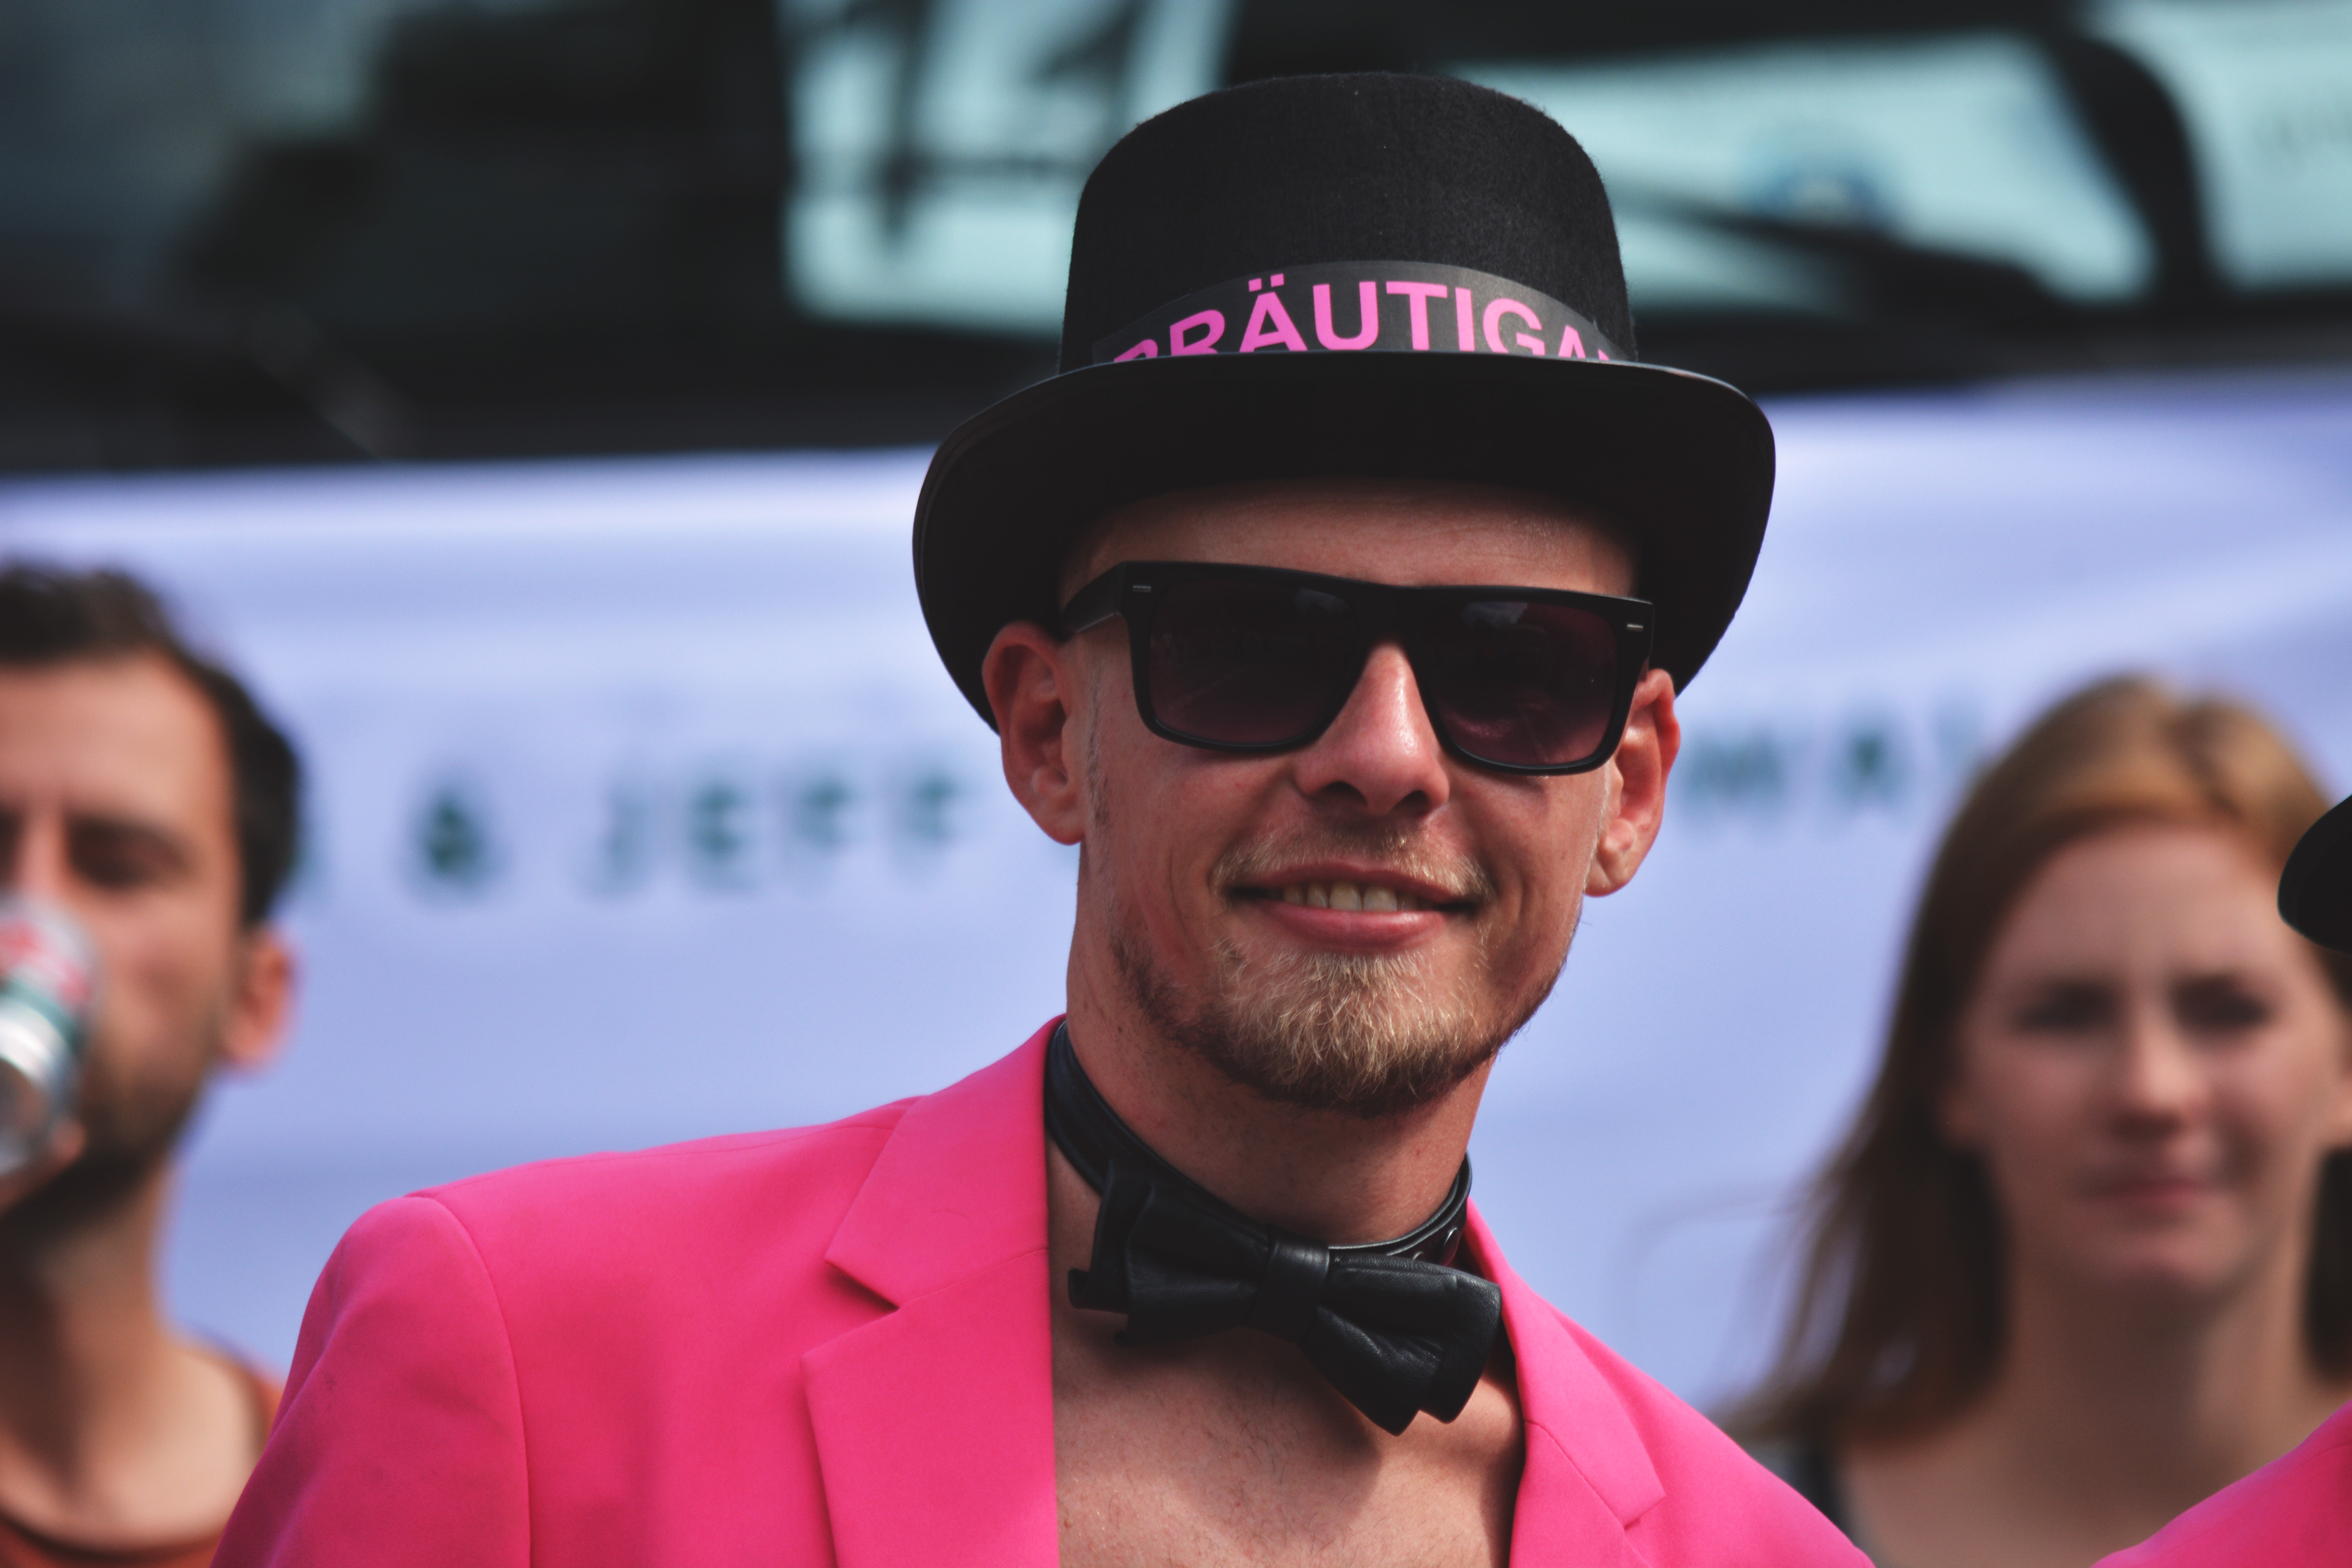
eyewear, pink, sunglasses, facial hair, glasses, fashion, beard, street fashion, hat, headgear, fedora, fashion accessory, moustache, neck, vision care, white collar worker, style, performance